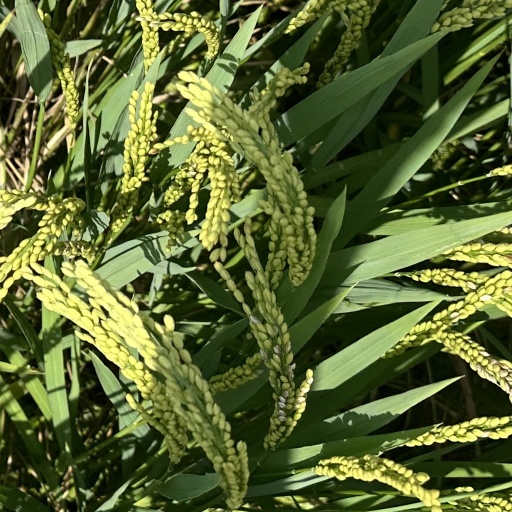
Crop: rice